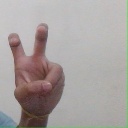
अक्षर: ई